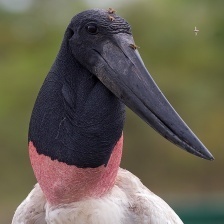
Species: JABIRU
Scientific name: JABIRU MYCTERIA
ImageNet parent category: white_stork